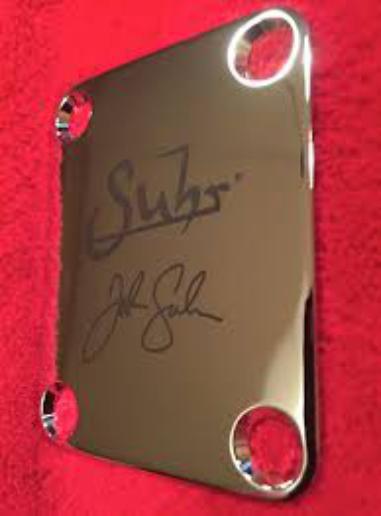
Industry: Leisure